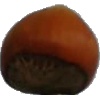
Label: nut_forest